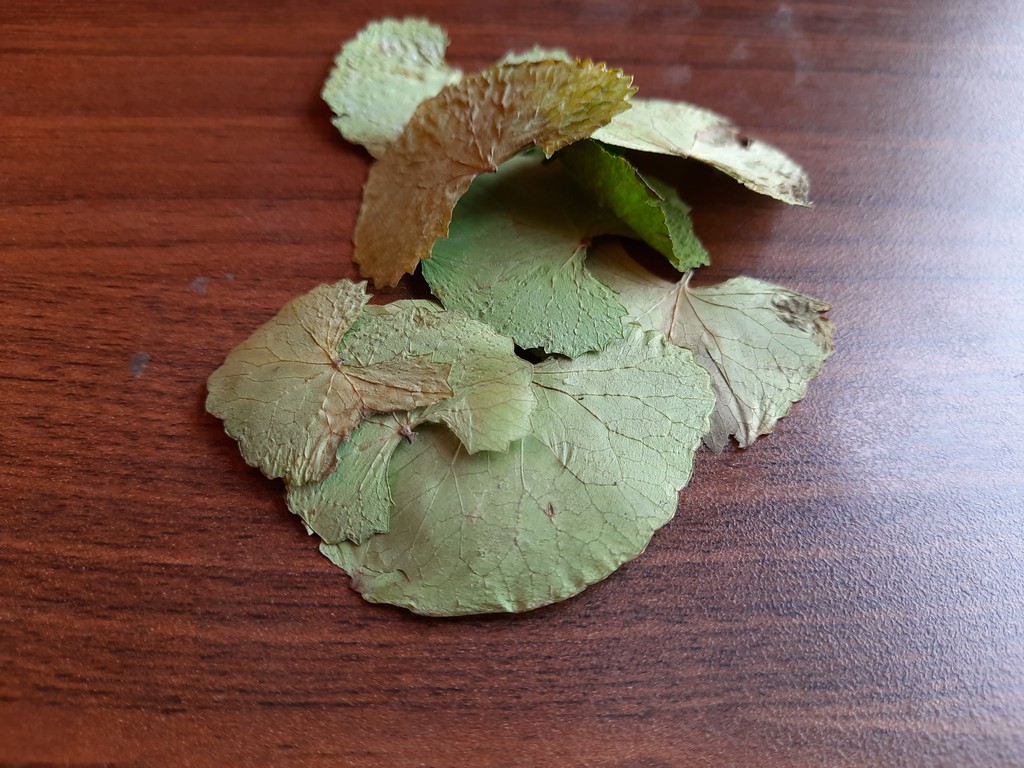
Label: Dried